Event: Ecuador Earthquake
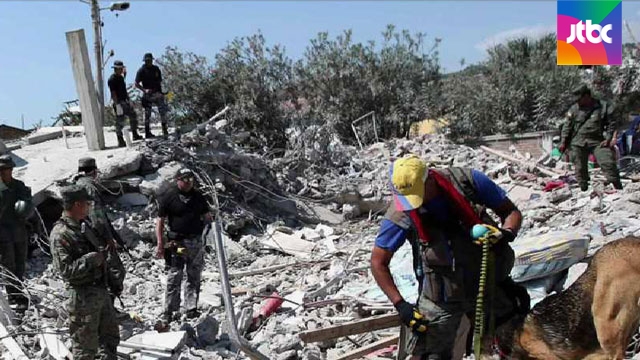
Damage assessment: damage